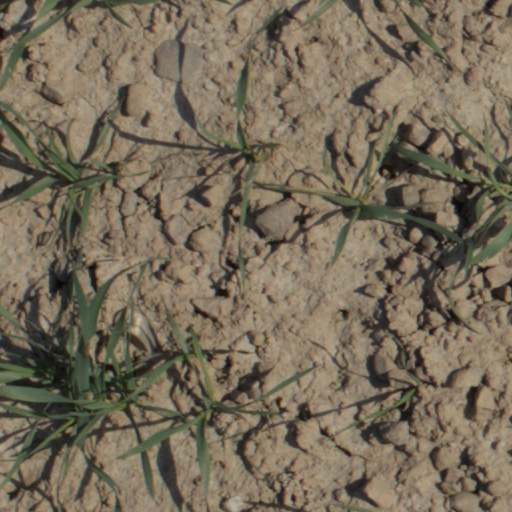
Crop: wheat